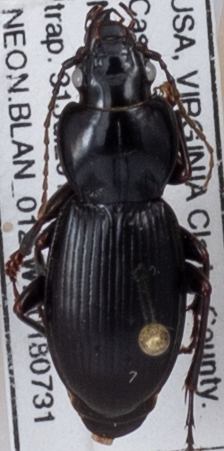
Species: Cyclotrachelus furtivus
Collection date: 2018-07-31
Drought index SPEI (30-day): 2.09
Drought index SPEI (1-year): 1.546
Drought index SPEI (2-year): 1.19